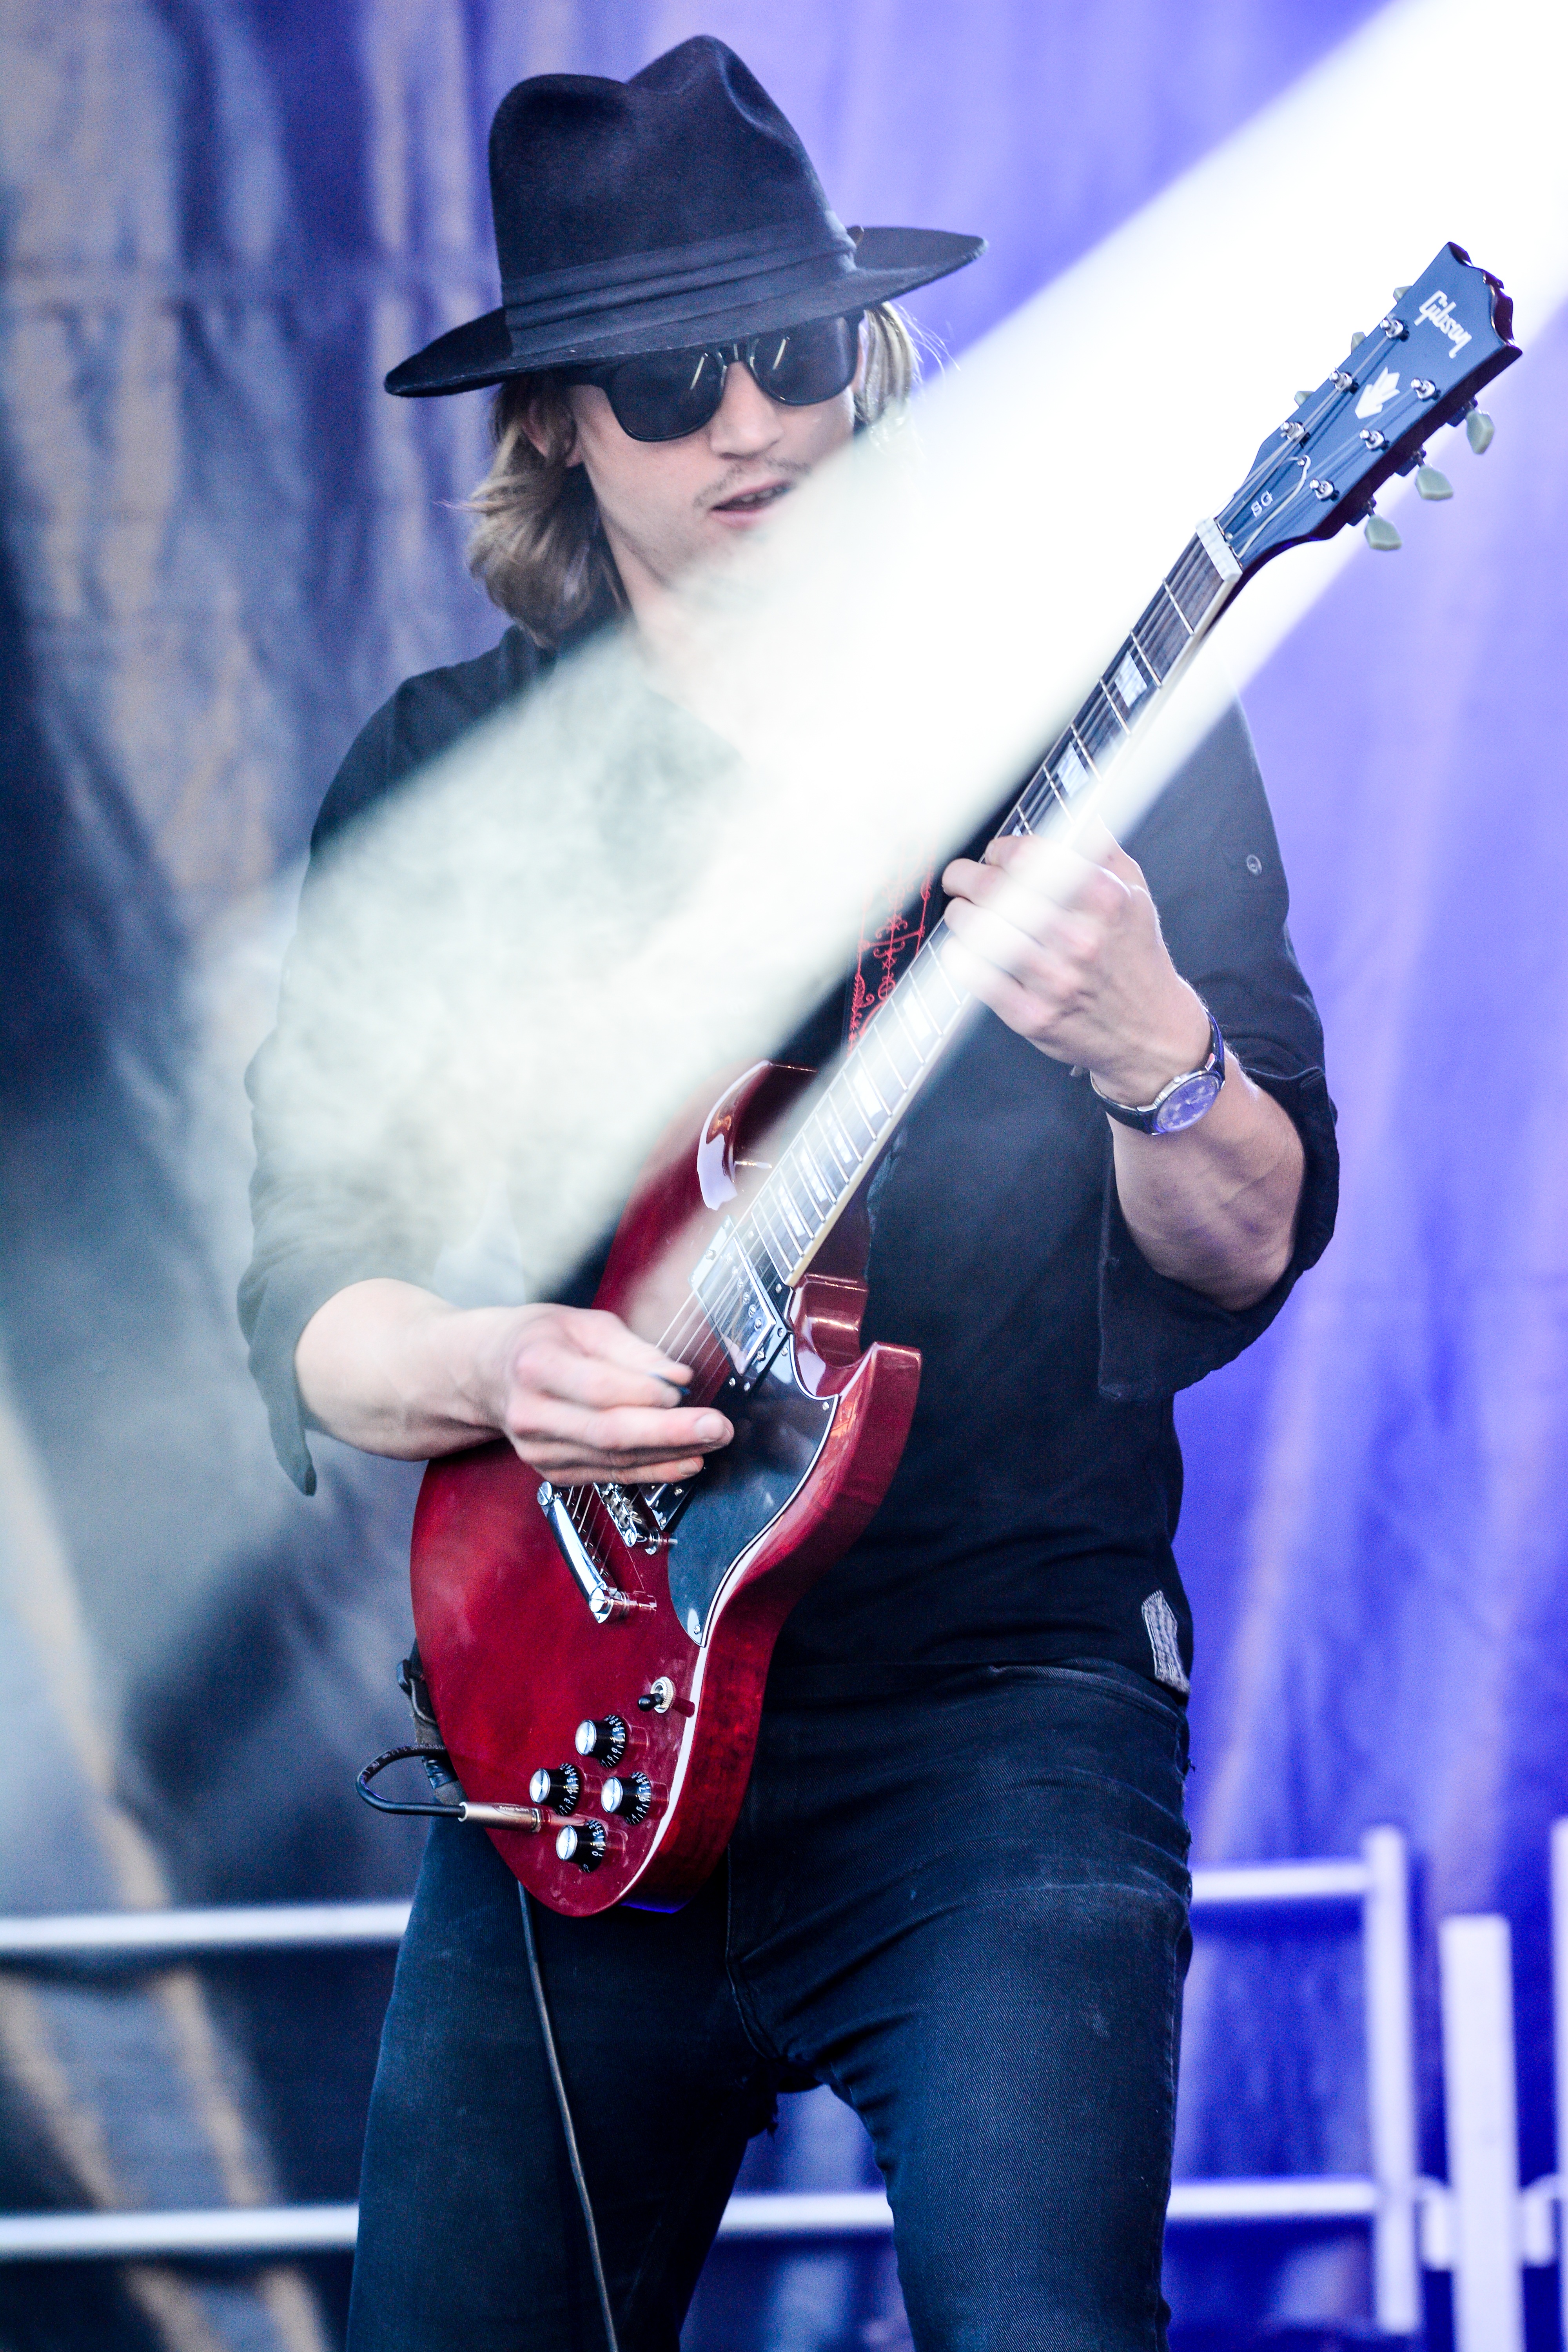
rock, person, music, guitar, concert, artist, blue, musician, stage, performance, bassist, singing, musicians, guitarist, bass guitar, entertainment, swedish, live show, singer songwriter, alternative rock